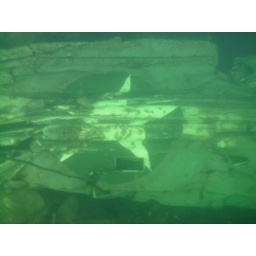
Underwater wreck of C-47 Dakota / Skytrain in Kerry mountain lake